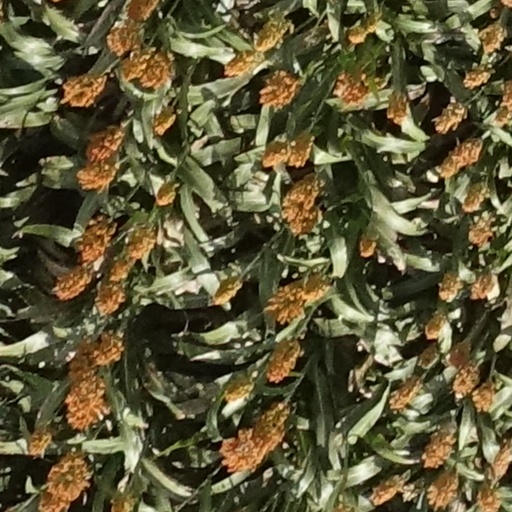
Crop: sorghum